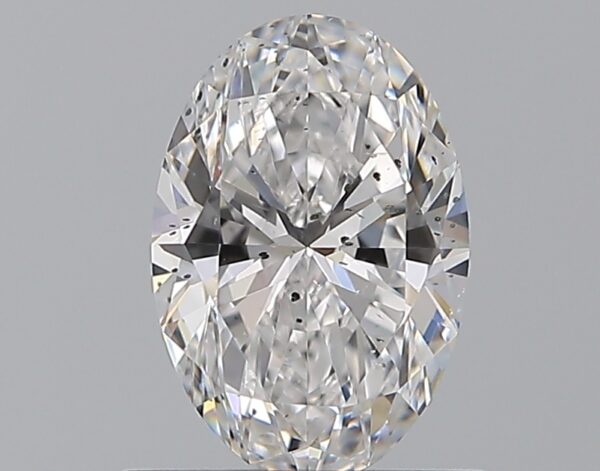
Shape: oval
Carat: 0.8
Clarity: SI1
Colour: D
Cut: EX
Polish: EX
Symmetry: VG
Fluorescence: M
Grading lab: GIA
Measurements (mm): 7.51 x 5.09 x 3.21